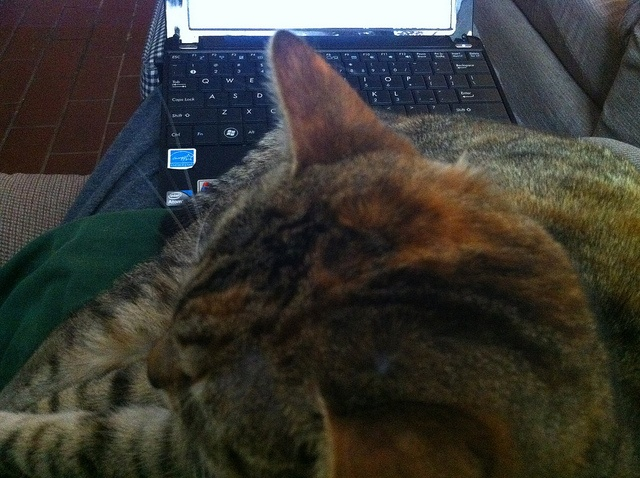
A cat laying next to a laptop computer.
A cat laying on a couch with a laptop.
A cat sleeps near an opened laptop computer.
A cat curled up asleep in front of a laptop computer.
a cat in front of a lab top computer.